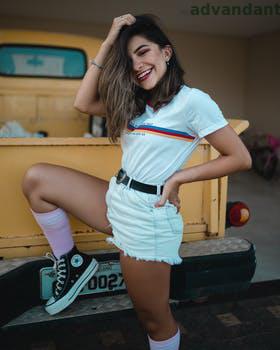
Label: Watermark